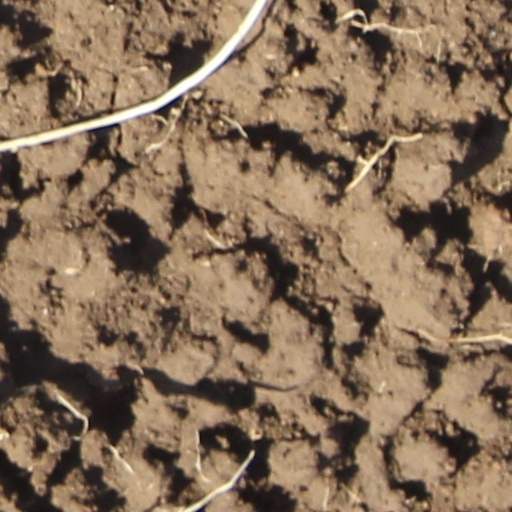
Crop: wheat